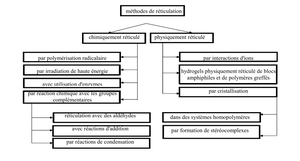
Un hydrogel est un gel dans lequel l'agent gonflant est l'eau. La matrice d'un hydrogel est généralement un réseau de polymères. Ces derniers sont insolubles dans l'eau, mais sont capables de gonfler substantiellement en présence d'une grande quantité d'eau ou de solutions aqueuses telles que les fluides biologiques. Les polymères utilisés pour fabriquer un hydrogel peuvent être superabsorbants.